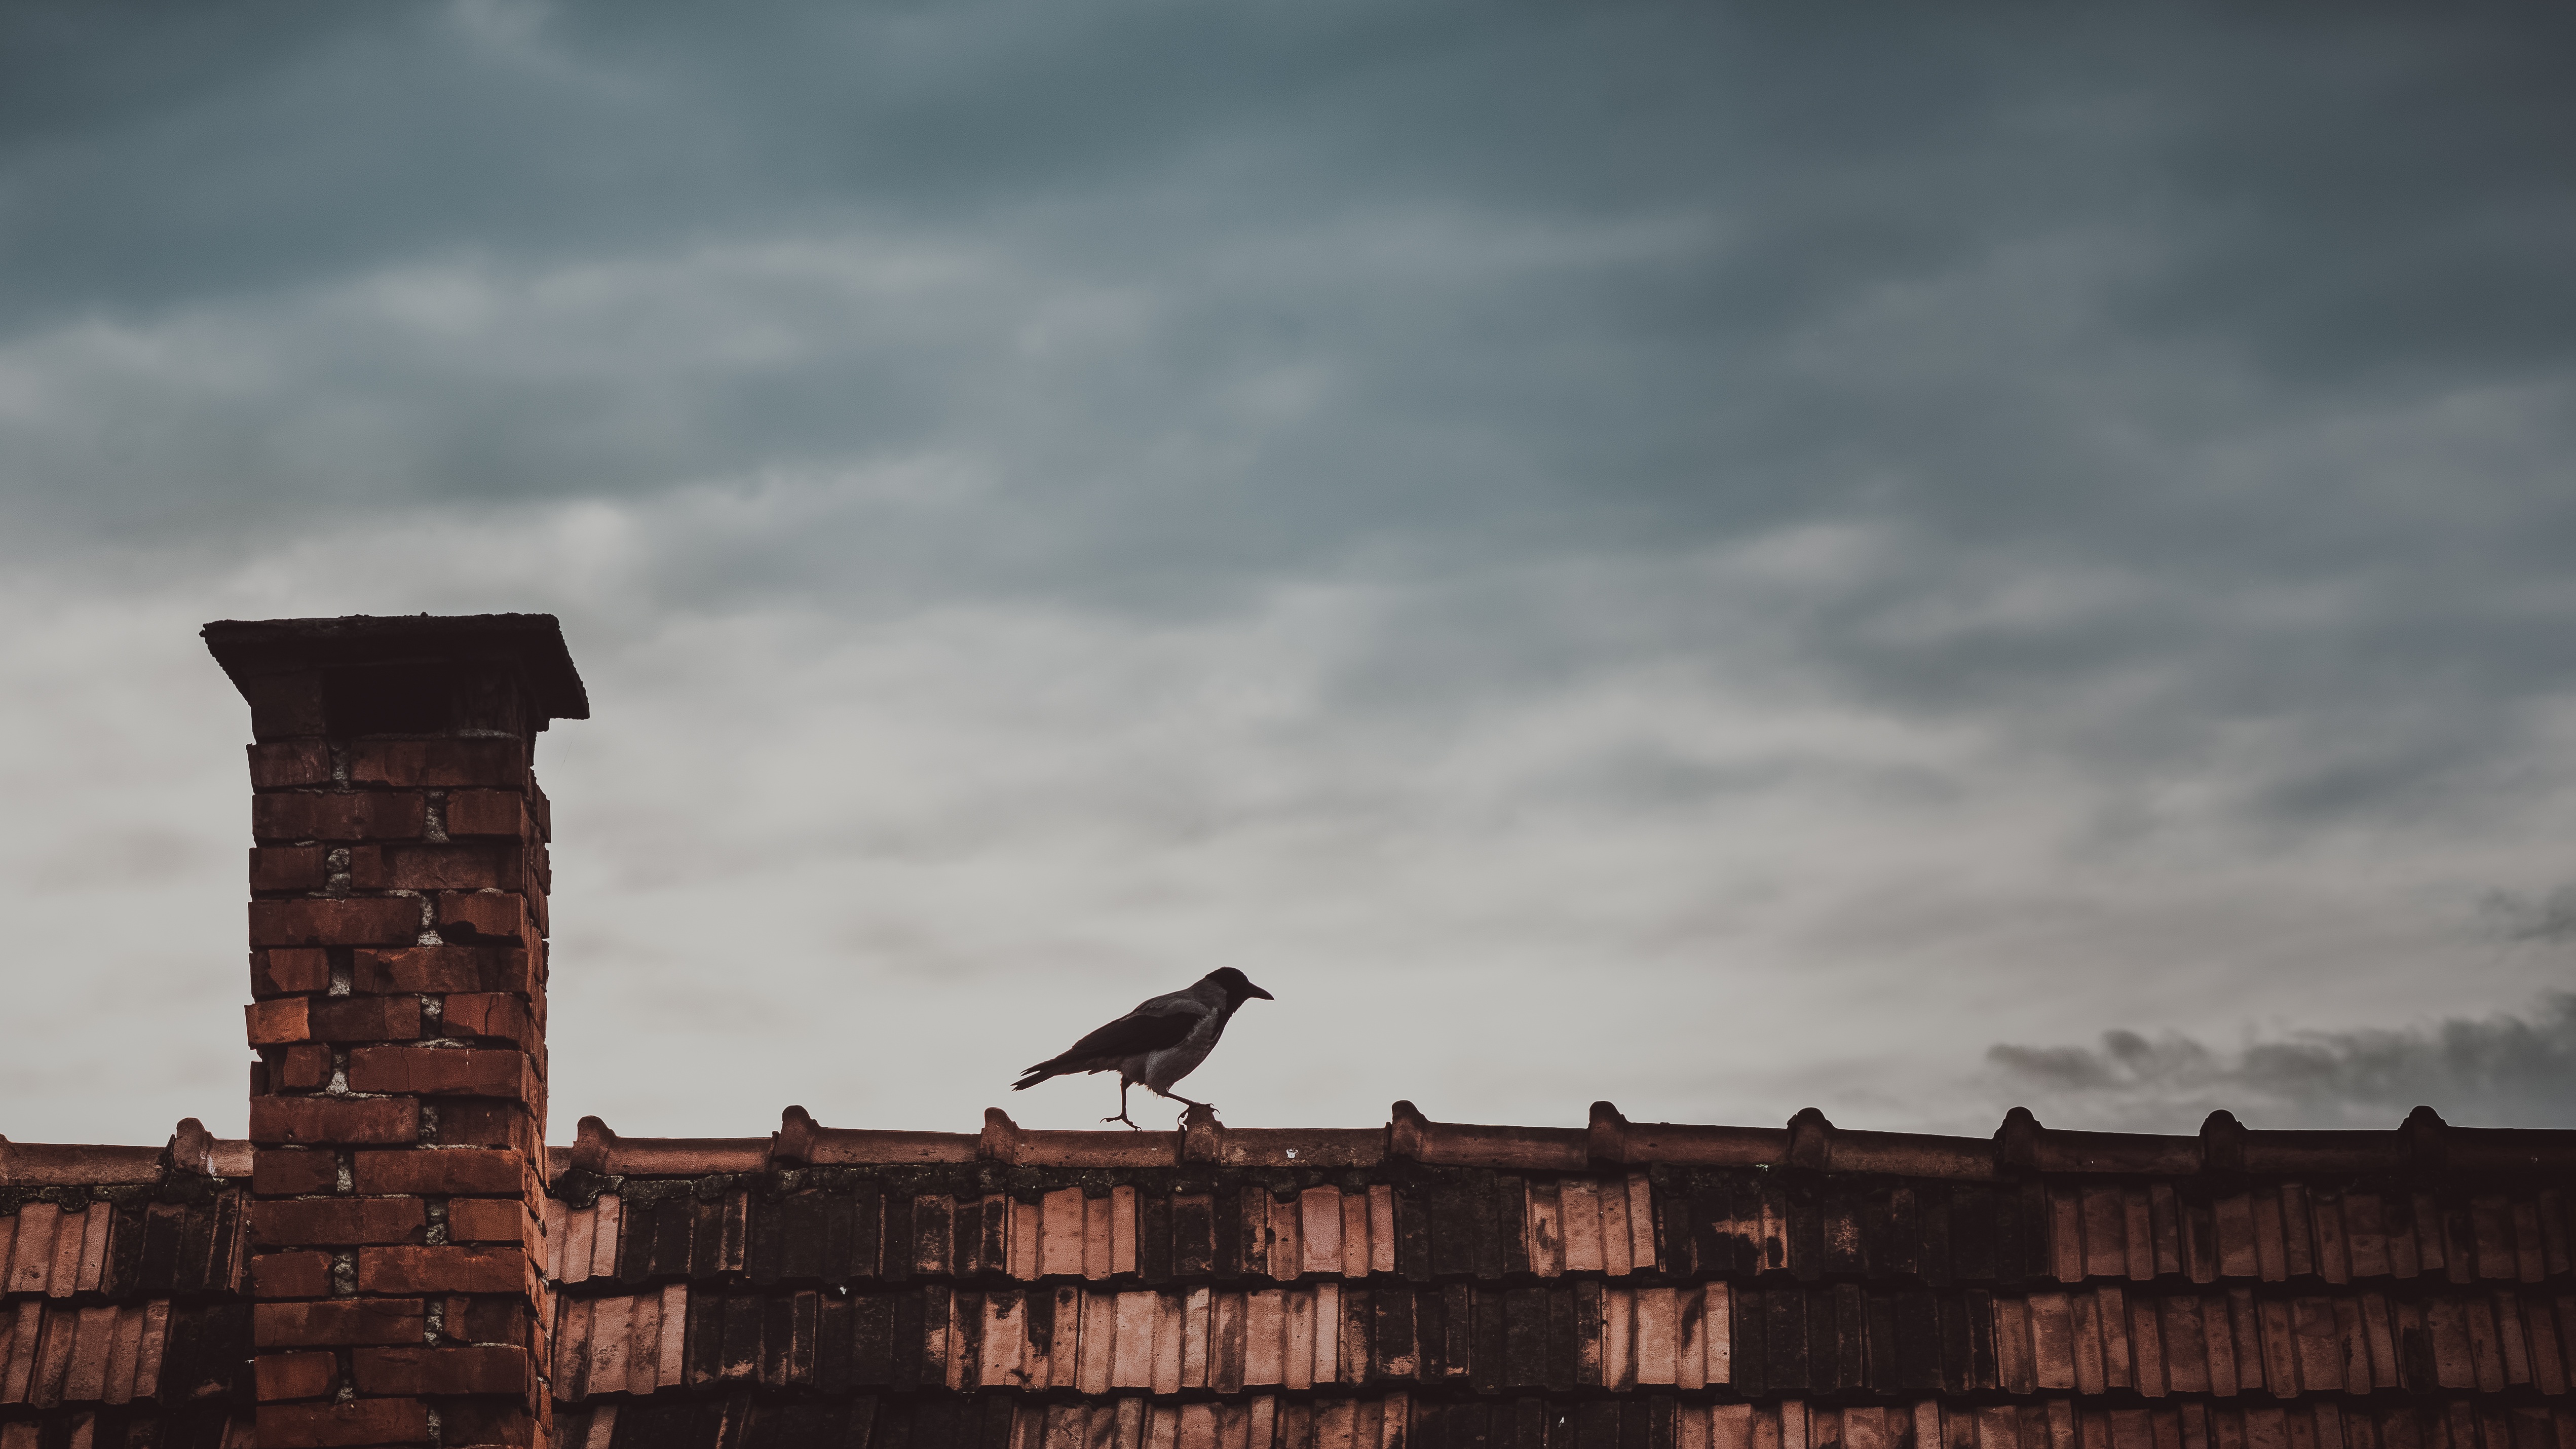
outdoor, walking, bird, cloud, sky, sunset, house, morning, roof, animal, wall, wildlife, wild, evening, reflection, chimney, ridge, crow, bricks, raven, masoned, pan tiles